GABA receptor

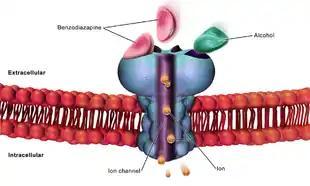
Cell GABA receptor.

It has long been recognized that, for neurons that are stimulated by bicuculline and picrotoxin, the fast inhibitory response to GABA is due to direct activation of an anion channel. This channel was subsequently termed the GABA receptor. Fast-responding GABA receptors are members of a family of Cys-loop ligand-gated ion channels. Members of this superfamily, which includes nicotinic acetylcholine receptors, GABA receptors, glycine and 5-HT receptors, possess a characteristic loop formed by a disulfide bond between two cysteine residues.